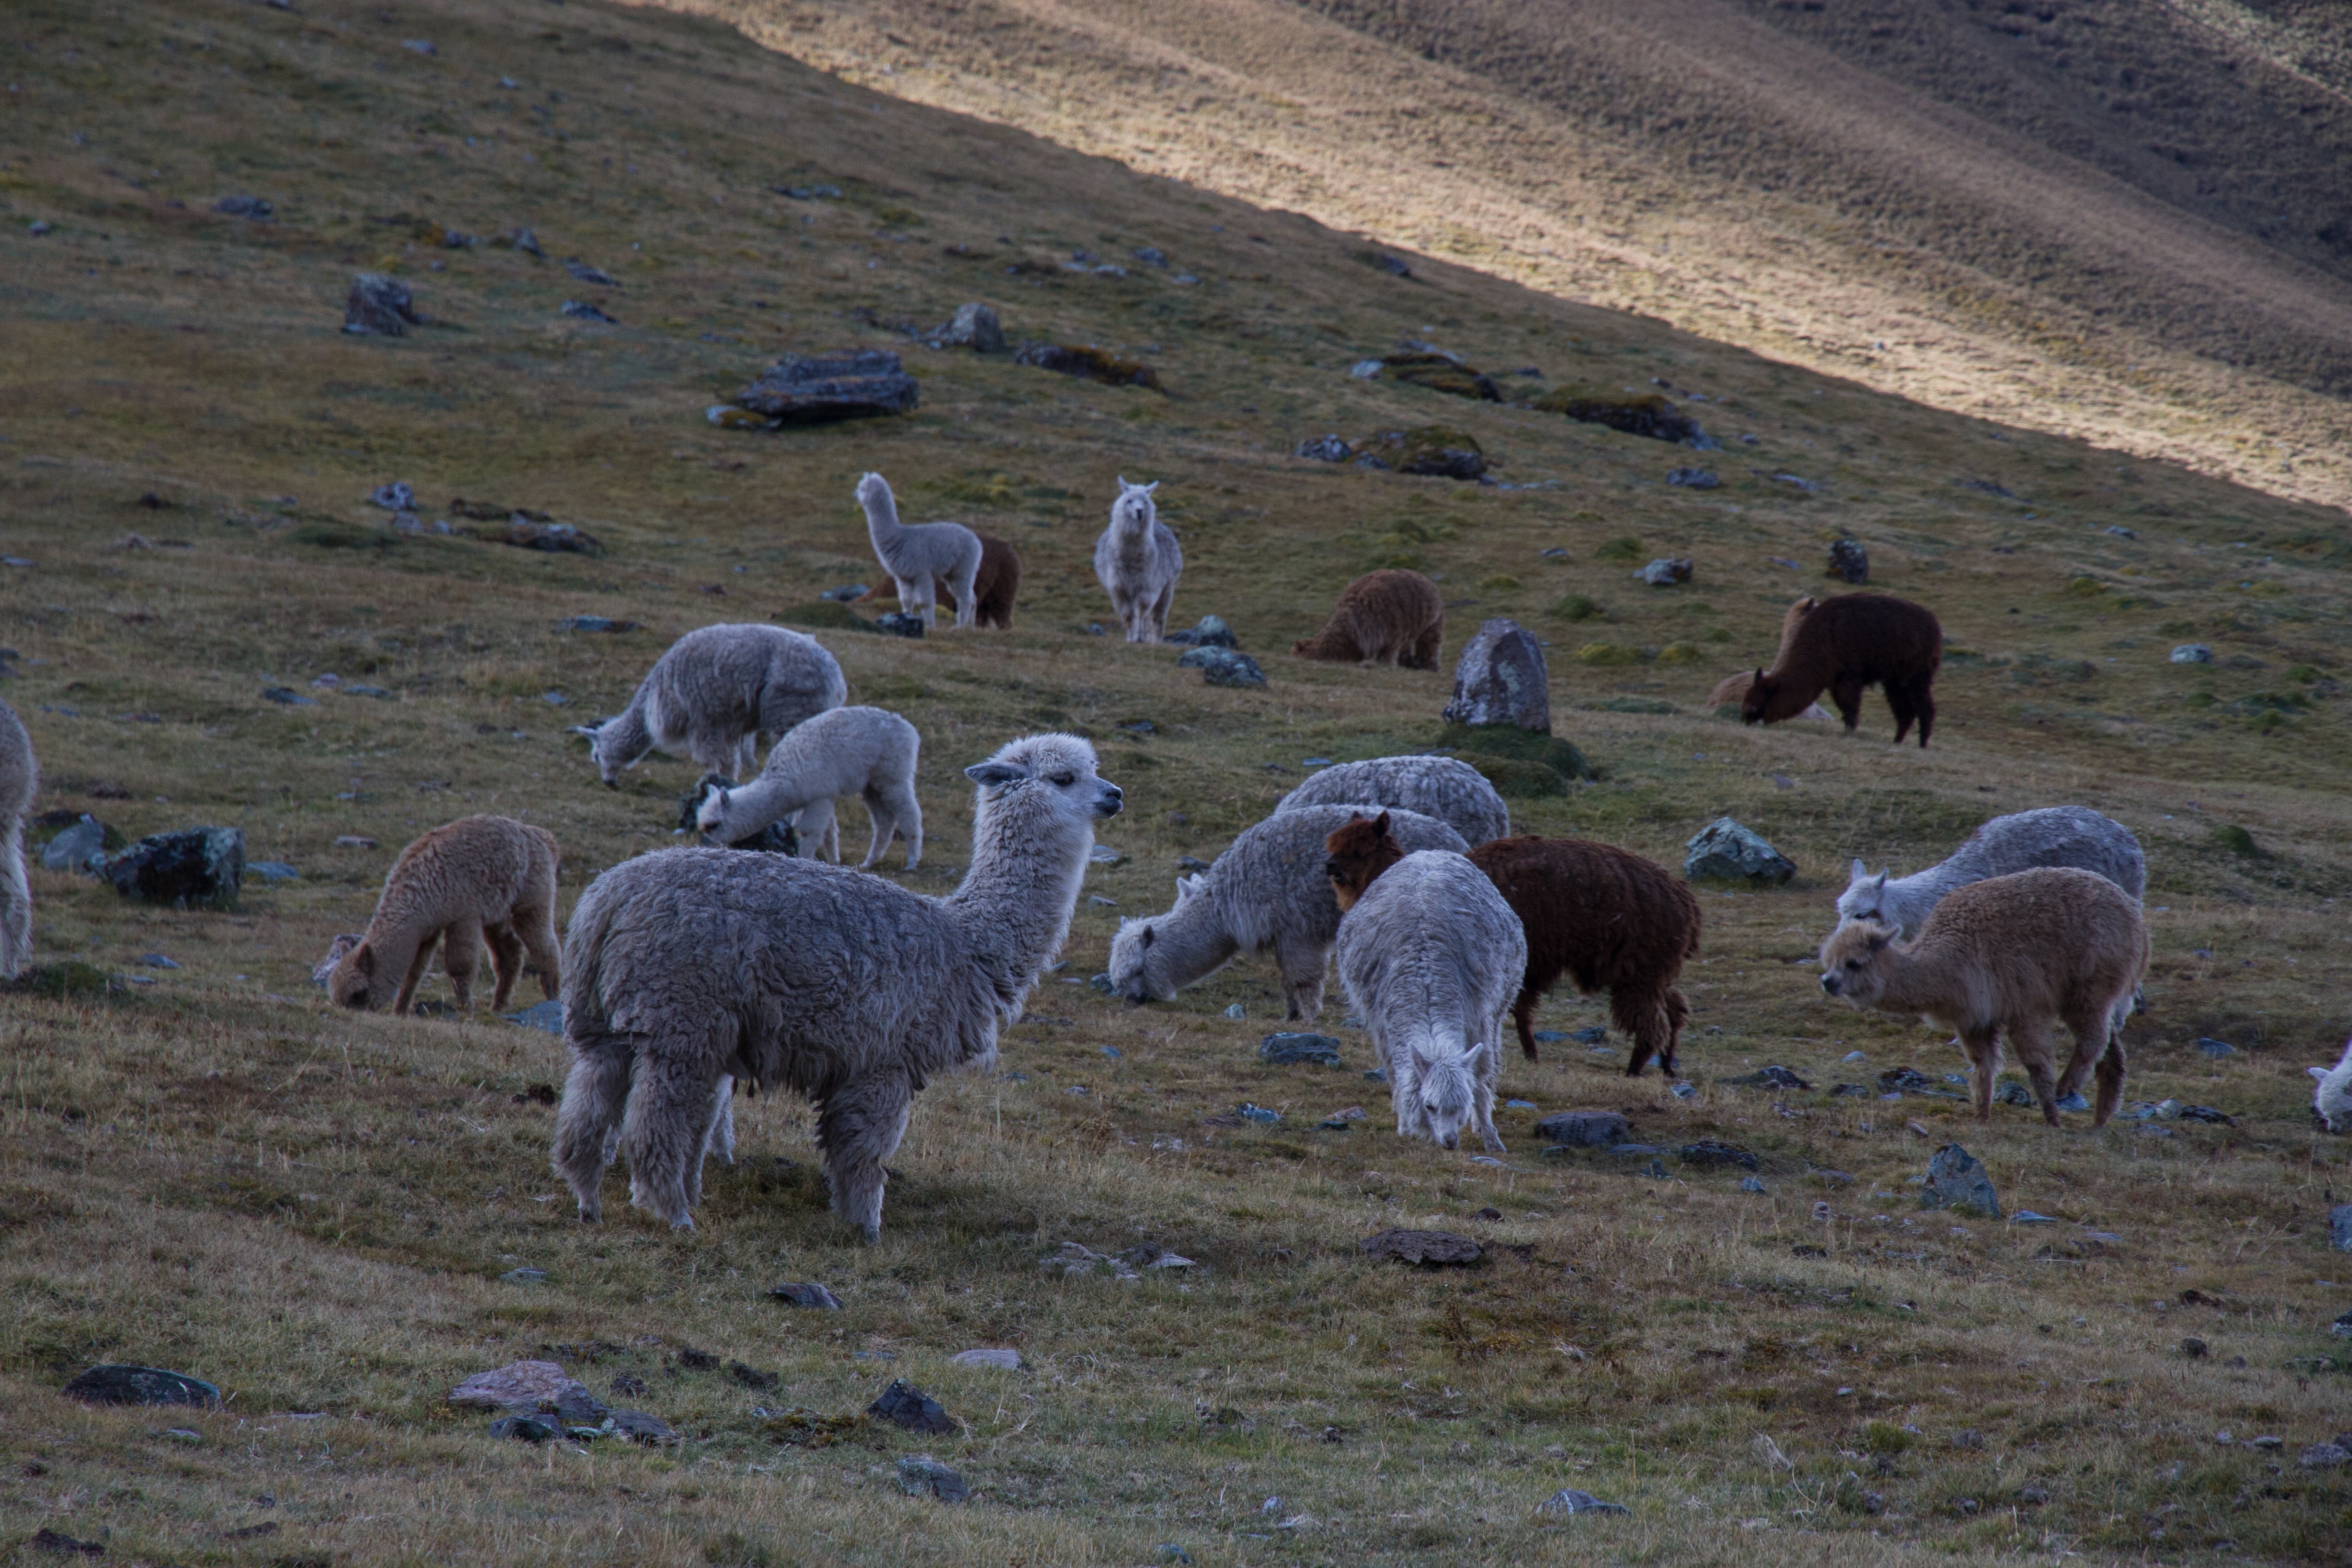
nature, grass, hair, field, farm, meadow, cute, wildlife, wild, fur, herd, pasture, grazing, livestock, sheep, mammal, altitude, wool, fauna, peru, llama, grassland, animals, alpacas, vertebrate, funny, sheeps, domestic, andes, ecosystem, highlands, tundra, woolly